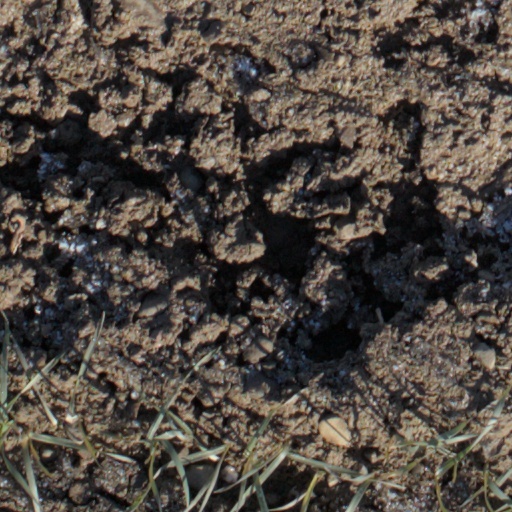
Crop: wheat